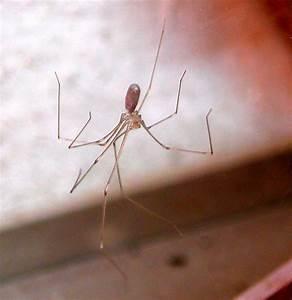
spider